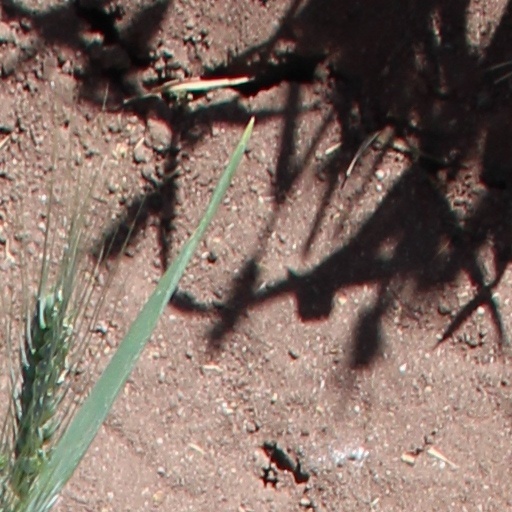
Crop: wheat